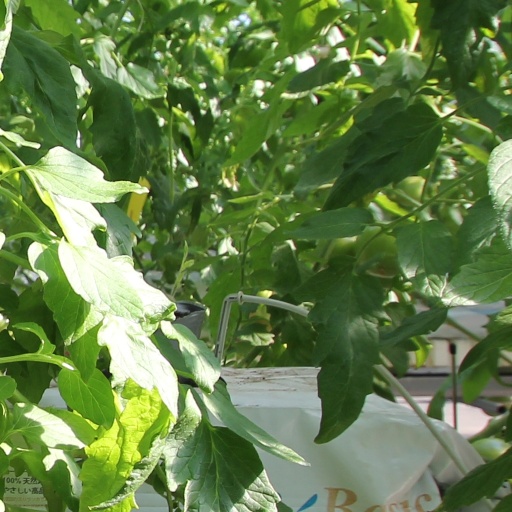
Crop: tomato